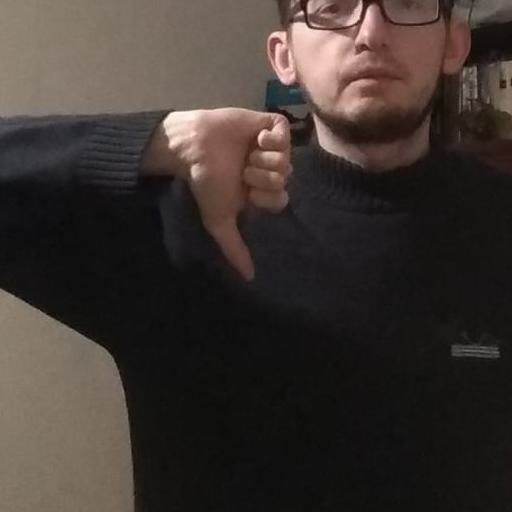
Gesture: dislike